The Wizard's Dilemma

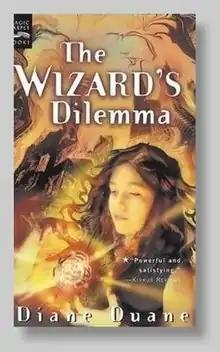
Cover art for "The Wizard's Dilemma"

The Wizard's Dilemma is the fifth book in the "Young Wizards" series by Diane Duane. It is the sequel to "A Wizard Abroad".